2015 Punta del Este ePrix

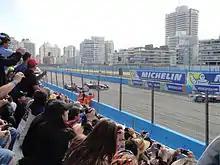
North hairpin at the 2015 Punta del Este ePrix

The 2015 Punta del Este ePrix (officially the 2015 FIA Formula E Julius Baer Punta del Este ePrix) was a Formula E motor race held on 19 December 2015 at the Punta del Este Street Circuit in Punta del Este, Uruguay. It was the second Punta del Este ePrix and the third championship race of the 2015–16 Formula E season, the second season of the single-seater, electrically powered racing car series. The race was won by Swiss driver Sébastien Buemi from team Renault.